Merthyr Tydfil (UK Parliament constituency)

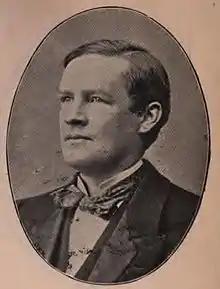
David Thomas

Relations between Thomas and Morgan were not good, leading ultimately to a Liberal split which contributed to the success of Keir Hardie at the 1900 general election. For the first decade of the twentieth century Merthyr was represented by the unusual combination of David Alfred Thomas and Hardie. In 1910, Thomas chose to contest Cardiff instead and was succeeded by Sir Edgar Jones.